High Luminosity Large Hadron Collider

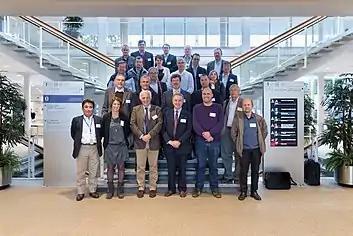
Members of the 5th High Luminosity LHC Collaboration Board and Participants of the 5th Joint HiLumi LHC-LARP Annual Meeting gathered at CERN in October 2015.

Many different paths exist for upgrading colliders. A collection of different designs of the high luminosity interaction regions is being maintained by the European Organization for Nuclear Research (CERN).